Lambroughton

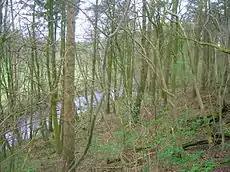
Lambroughton Woods

The Barony was originally held by the powerful De Morville family. The feudal allocation of tenements to the vassals of De Morville was carried out very carefully, with the boundaries being walked and recorded. The term 'ton' at this time was added to the site of the dwelling house, not necessarily a grand stone-built structure, which was bounded by a wall or fence. The tenements were held in a military tenure, the land being in exchange for military assistance to the overlord. In later years the military assistance could be exchanged for financial payment. Robertson records Lambruchton as one of the many lands held by the De Morvilles.